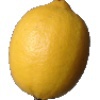
Label: lemon